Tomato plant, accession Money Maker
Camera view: vertical (180 deg); turntable rotation: 30 degrees
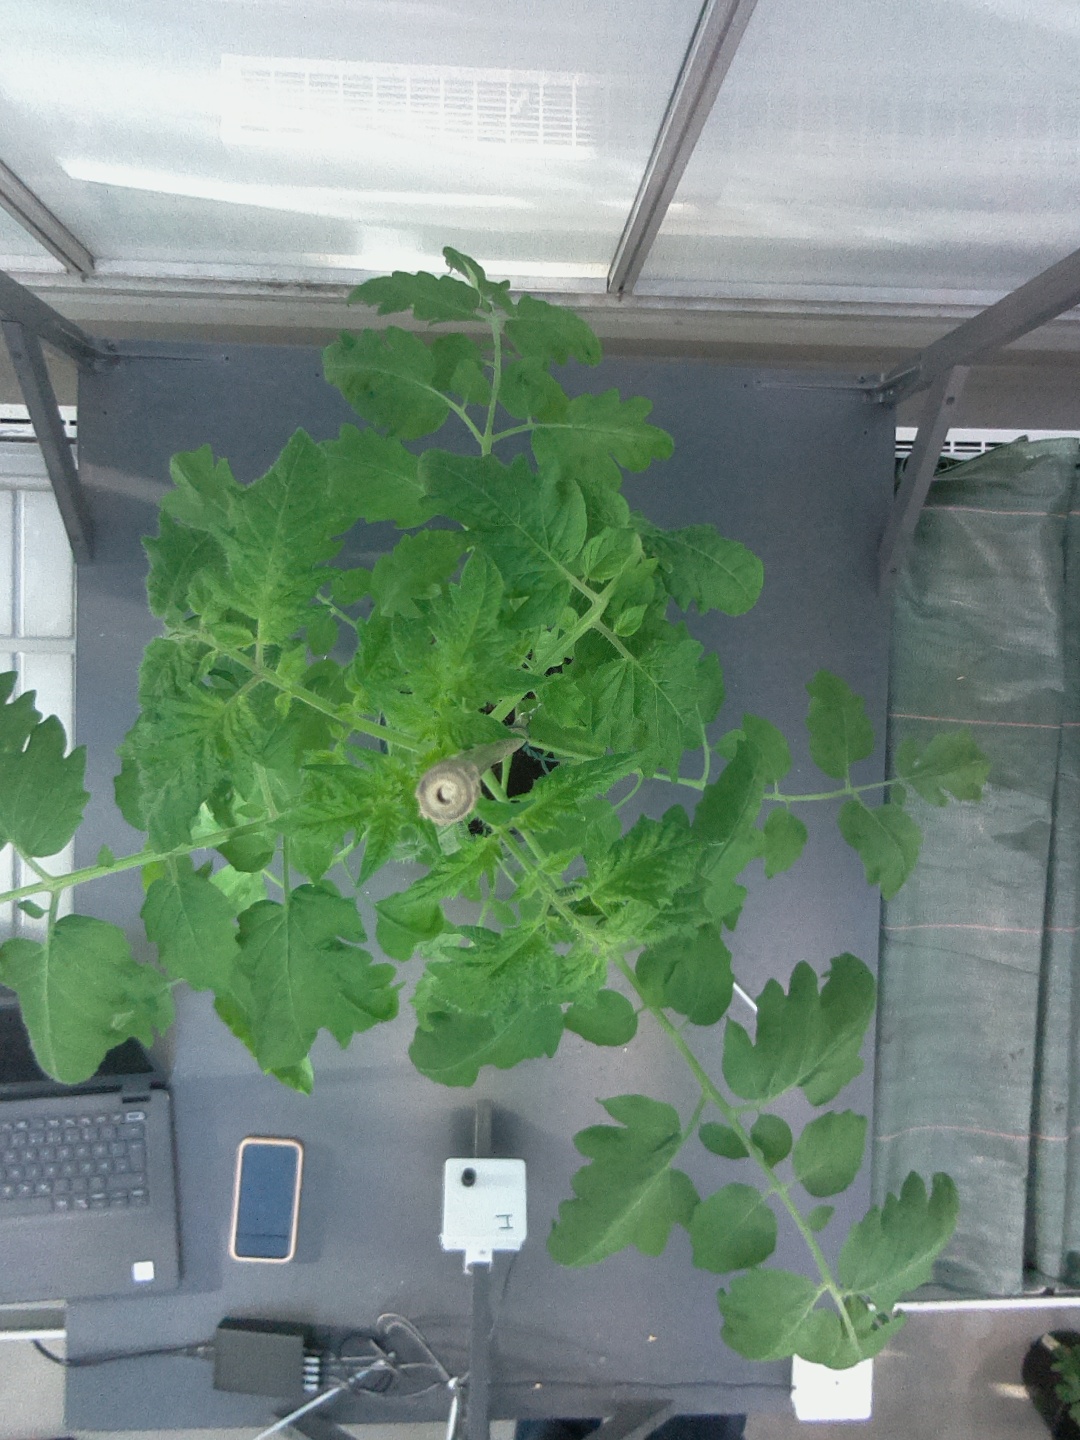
BBCH growth stage 53: 3 inflorescences visible